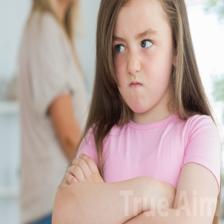
Image emotion (VAD): valence: -0.6, arousal: -0.2, dominance: -0.4
Candidate emotion words:
vengeful — valence: -0.7, arousal: 0.68, dominance: 0.122
fatigued — valence: -0.708, arousal: -0.134, dominance: -0.51
lazy — valence: -0.216, arousal: -0.472, dominance: -0.808
heartbroken — valence: -0.836, arousal: 0.102, dominance: -0.53
Best matching emotion: fatigued